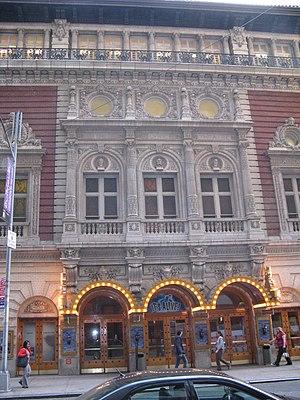
Le Lyric Theatre est un des théâtres de Broadway situé au 214 West 43rd Street à Manhattan, New York. En 2018, il accueille la représentation de Harry Potter et l'Enfant maudit sur Broadway qui bat des records au box-office.